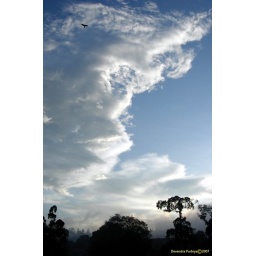
A bird roaming in the beautiful sky of Kodaikanal saying its my Sky today ... so dont tresspass :D